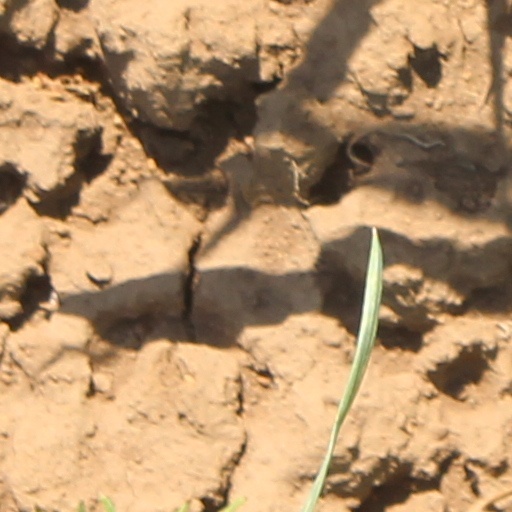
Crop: wheat